Wayne Braithwaite

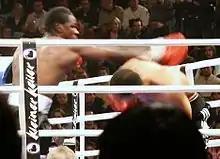
Braithwaite (left) vs. Hernández, 2008

Wayne "Big Truck" Braithwaite (born August 9, 1975) is a Guyanese former professional boxer who competed from 1997 to 2012, and held the WBC cruiserweight title from 2002 to 2005.